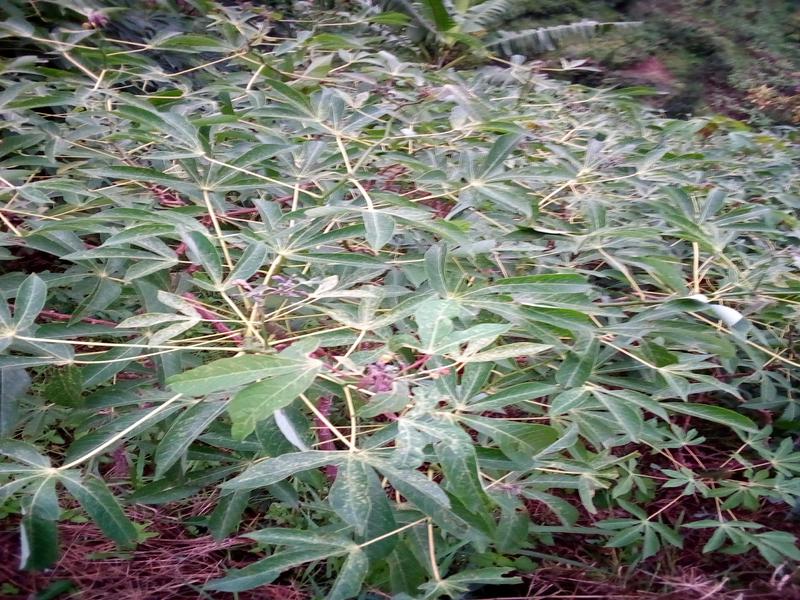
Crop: cassava
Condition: mosaic_disease